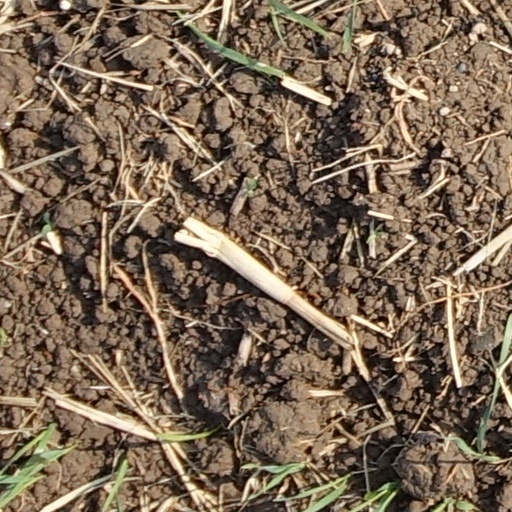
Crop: wheat